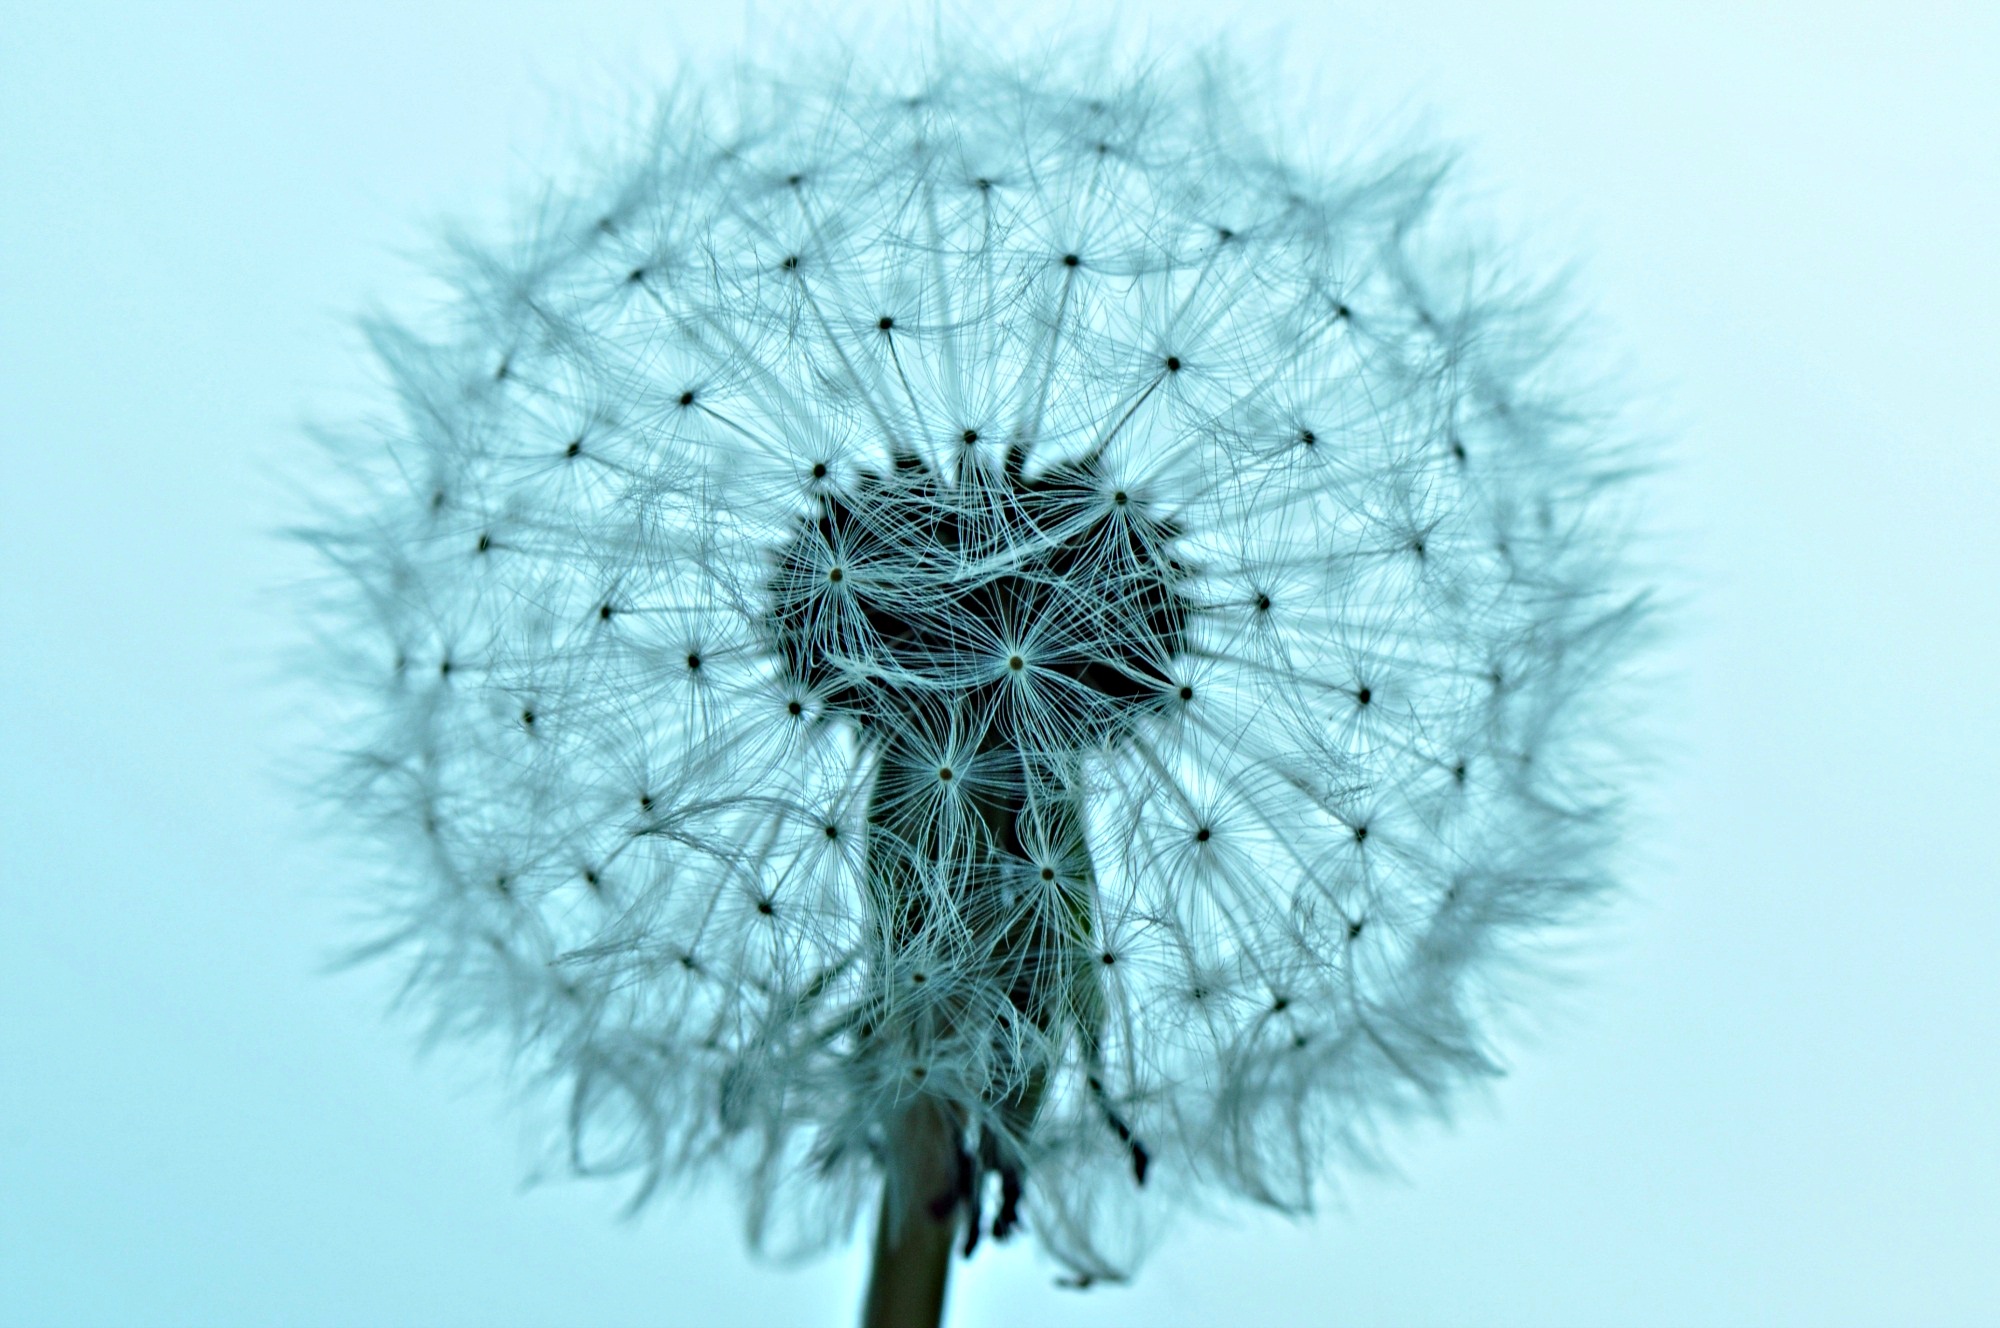
tree, nature, branch, winter, growth, plant, dandelion, leaf, seed, flower, frost, summer, fluffy, macro, blue, close up, silver, symmetry, puff, macro photography, daisy family, puffball, dandelion puffball